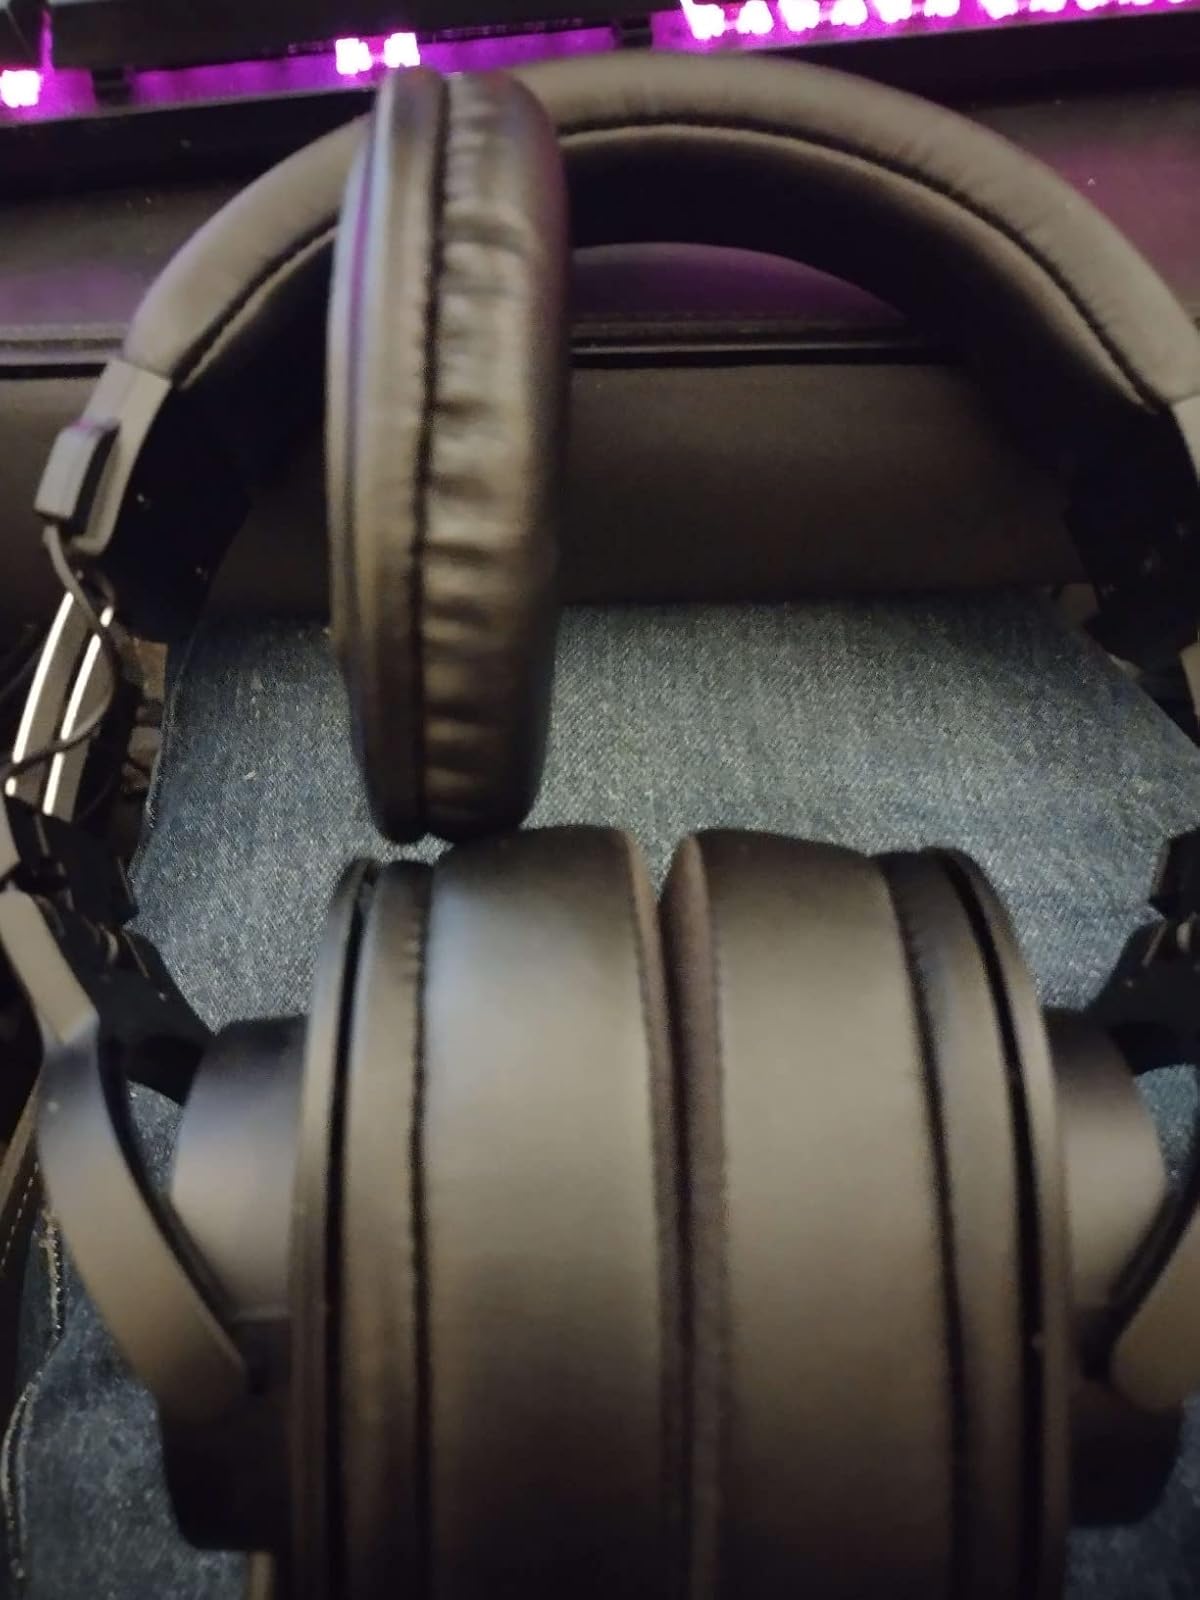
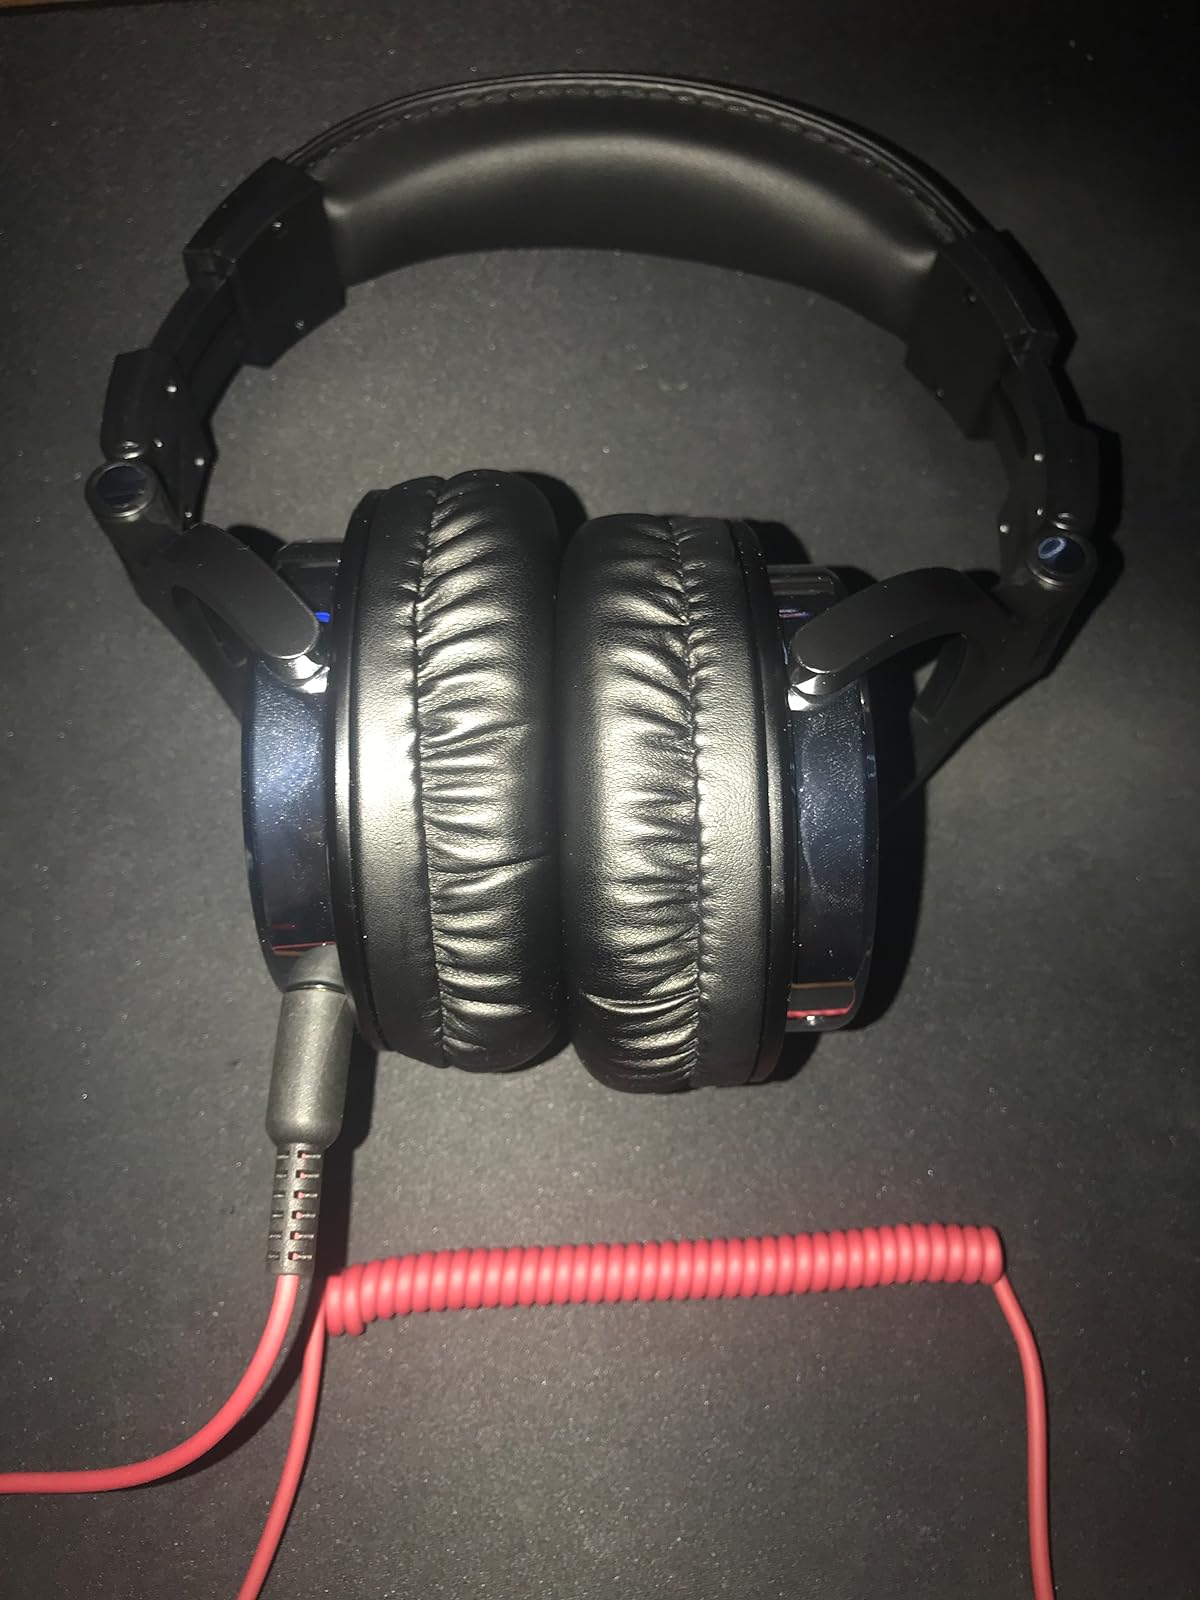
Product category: headphones
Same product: no